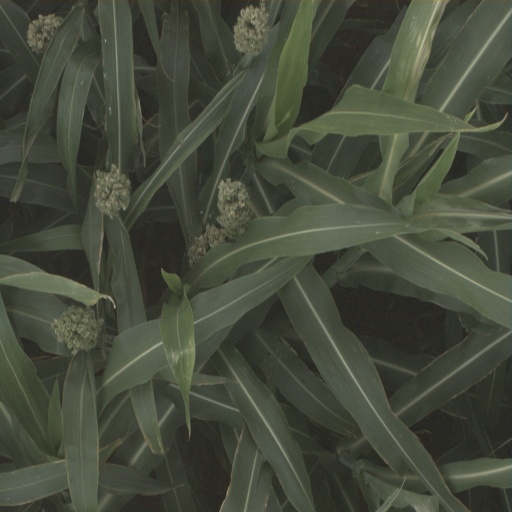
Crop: sorghum